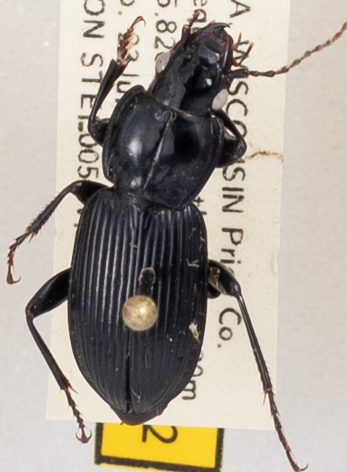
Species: Pterostichus novus
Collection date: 2019-07-23
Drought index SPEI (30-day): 0.086
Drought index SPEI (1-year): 1.77
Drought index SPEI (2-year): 1.416